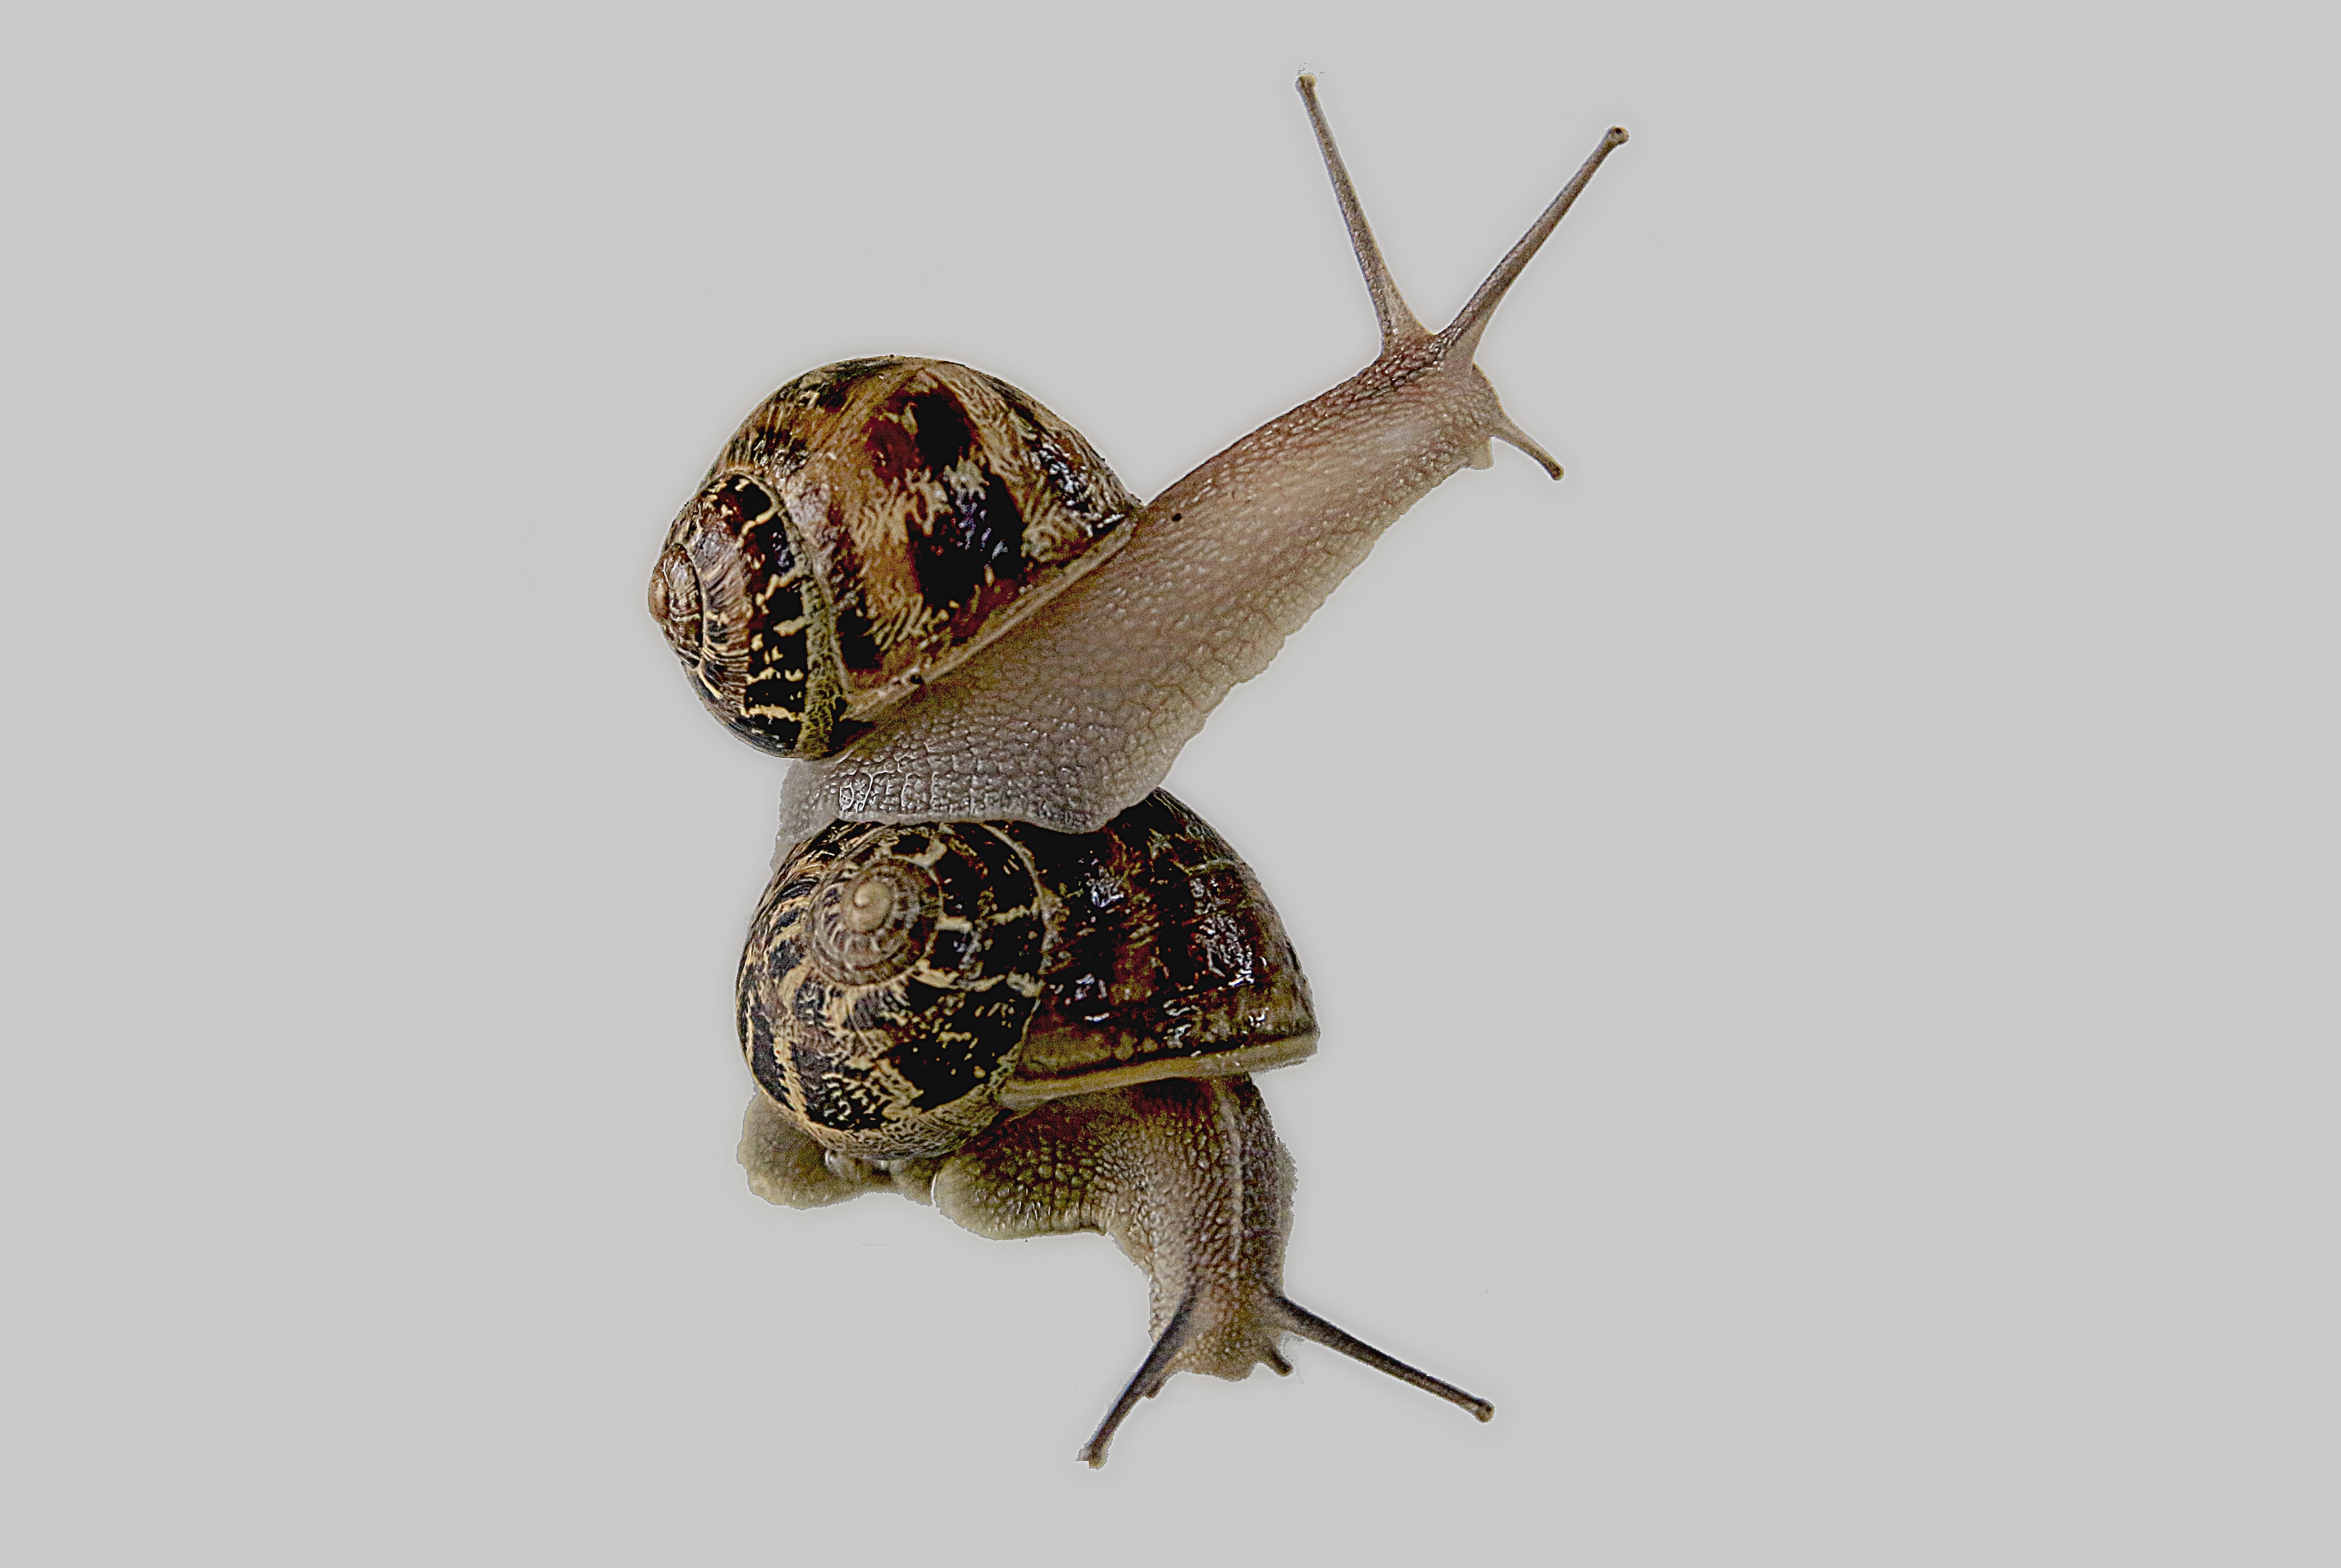
animal, insect, fauna, shell, invertebrate, snail, gastropod, snails and slugs